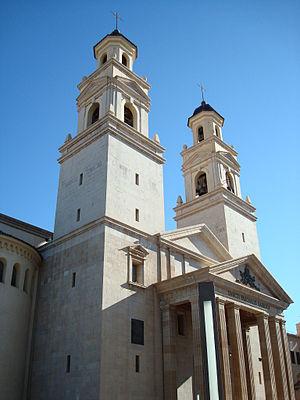
Vila-Real est une commune d'Espagne de la banlieue sud de Castellón de la Plana, dans la province de Castellón, située dans la comarque de Plana Baixa, au nord de la ville Valence dans une zone à prédominance linguistique valencienne, et connue antérieurement en castillan sous les noms de Villarreal ou Villarreal de los Infantes.
Pascal Baylon est un